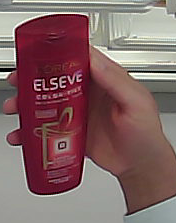
Product: loreal_shampoo